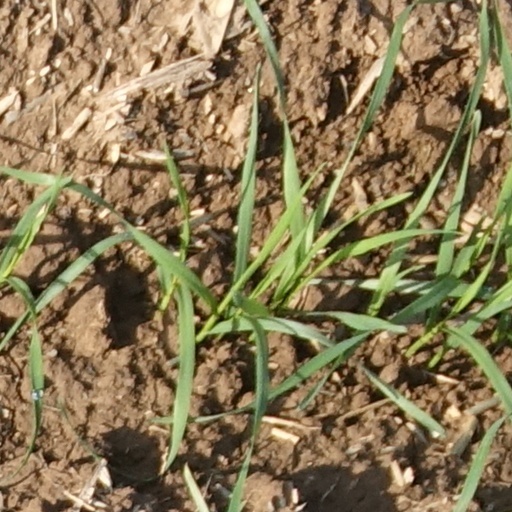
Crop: wheat